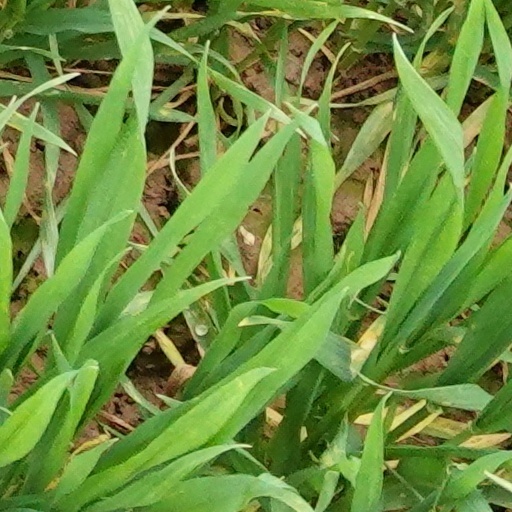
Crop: wheat